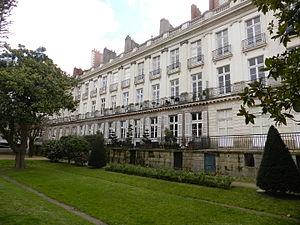
Façade nord de l'hôtel Scheult, donnant sur le cours Cambronne
L'hôtel Scheult, ou hôtel Seheult est un hôtel particulier de style néo-classique et éclectique bâti au début du XIXᵉ siècle, donnant sur le cours Cambronne et la rue de l'Héronnière, dans le centre-ville de Nantes, en France. L'immeuble a été classé au titre des monuments historiques en 1976. Sa façade sud a été entièrement restaurée en 2015 remettant en valeur toutes ses sculptures et huisseries.